187th Airlift Squadron

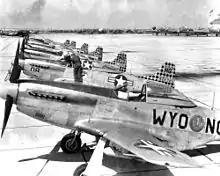
F-51 Mustangs at Cheyenne Municipal Airport

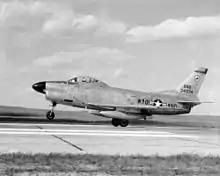
North American F-86L Sabre Interceptor 52-4274

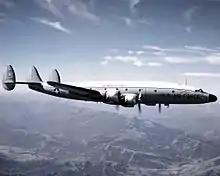
Lockheed C-121G Constellation 54-4062

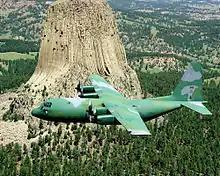
Lockheed C-130B Hercules 58-0714 flying past Devils Tower National Monument.

As a result of the Korean War, the 187th and its parent, the 140th Fighter Wing was federalized and brought to active duty on 1 April 1951. The unit was ordered to the new Clovis Air Force Base, New Mexico, which arrived in October 1951. The federalized 140th Fighter-Bomber Wing was a composite organization of activated Air National Guard units, composed of the 120th Fighter Squadron (Colorado ANG), the 190th Fighter Squadron (Utah ANG), and the 187th FS. The 140th and its components were equipped with F-51D Mustangs, and were re-designated as Fighter-Bomber squadrons on 12 April 1951.